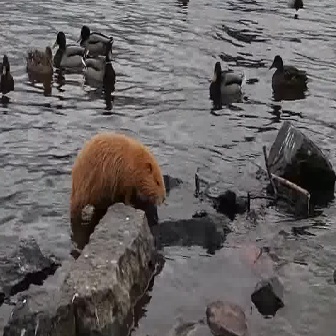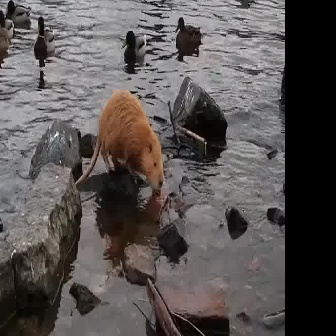
  Please identify the target specified by the bounding box [70,130,165,225] in the first image and locate it in the second image. Return the coordinates in [x_min,y_min,x_max,y_max] format.
Answer: [66,90,164,188]